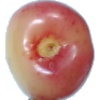
Label: Cherry Rainier 1